İksir

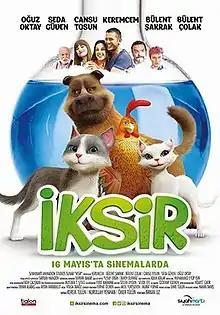
Film poster

İksir (English: Elixir) is a 2014 Turkish live action/animated film, directed by Birkan Uz. The film went on nationwide general release on May 16, 2014.